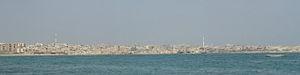
Bosaso située au nord-est de la Somalie, sur les côtes du Golfe d'Aden. Le nom arabe de la ville est Bender Qassim.